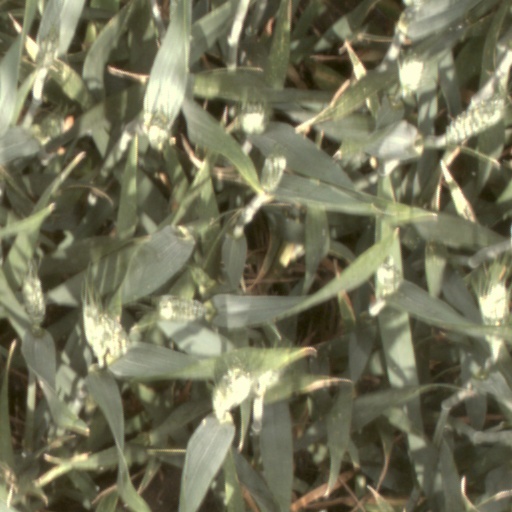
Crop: wheat